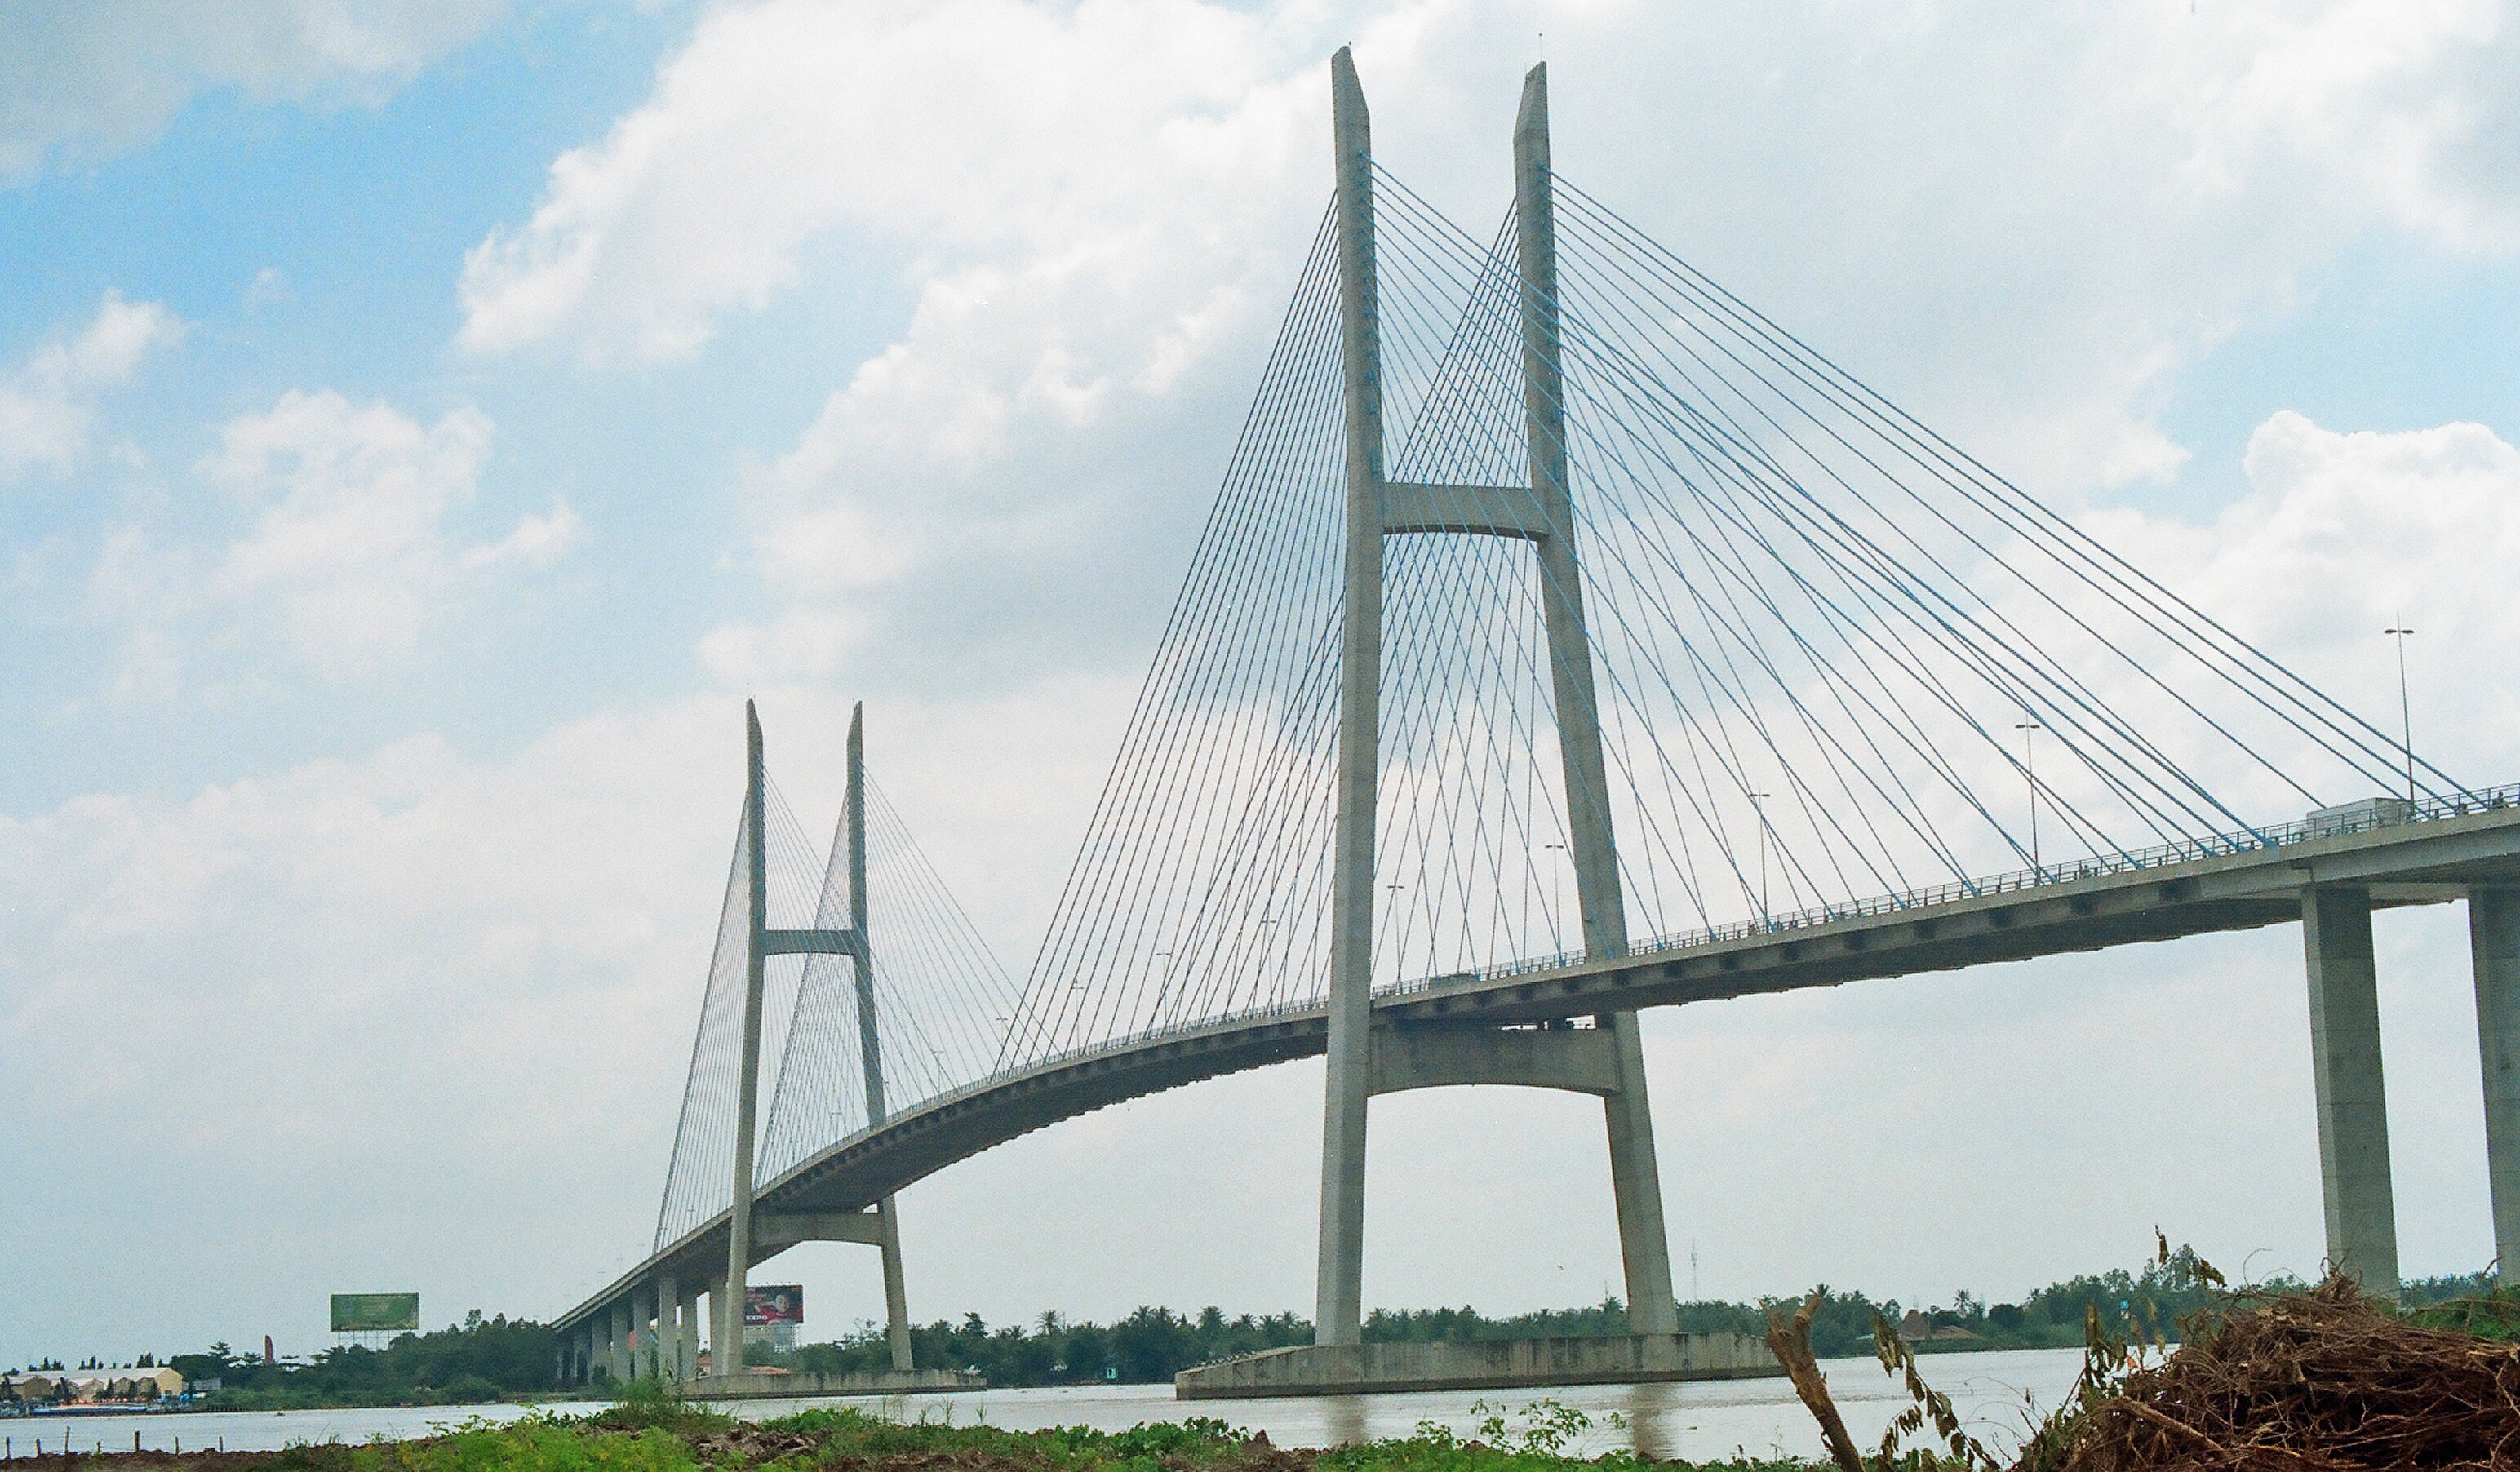
user: text: Trong hình có bao nhiêu trụ tháp chính của cây cầu?
assistant: text: Trong hình có hai trụ tháp chính.

user: text: Cây cầu trong hình tên là gì?
assistant: text: Cây cầu trong hình là cầu Mỹ Thuận.

user: text: Cây cầu trong hình đóng vai trò quan trọng gì đối với giao thông và kinh tế khu vực?
assistant: text: Cầu Mỹ Thuận là cây cầu dây văng lớn đầu tiên bắc qua sông Tiền, nối liền tỉnh Tiền Giang và tỉnh Vĩnh Long, giúp:  Tăng cường kết nối giao thông giữa TP.HCM và các tỉnh Đồng bằng sông Cửu Long.  Giảm tình trạng kẹt phà trước đây, rút ngắn thời gian di chuyển.  Tạo động lực phát triển kinh tế – xã hội, du lịch và vận tải hàng hóa trong toàn khu vực.

user: text: Cây cầu dây văng trong hình được đặt tên là gì, nó bắc qua con sông nào và kết nối những địa phương nào?
assistant: text: Tên cầu: Cầu Mỹ Thuận  Bắc qua: Sông Tiền  Kết nối: Tỉnh Tiền Giang (phía đông) và tỉnh Vĩnh Long (phía tây)